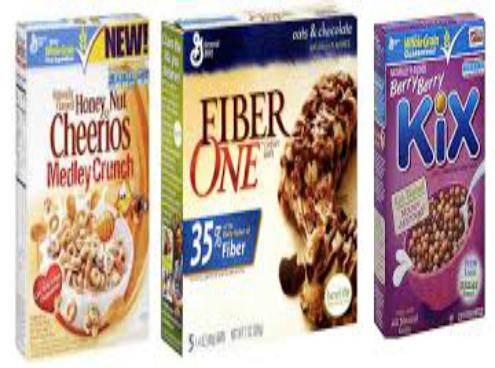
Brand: Berry Berry Kix
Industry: Food